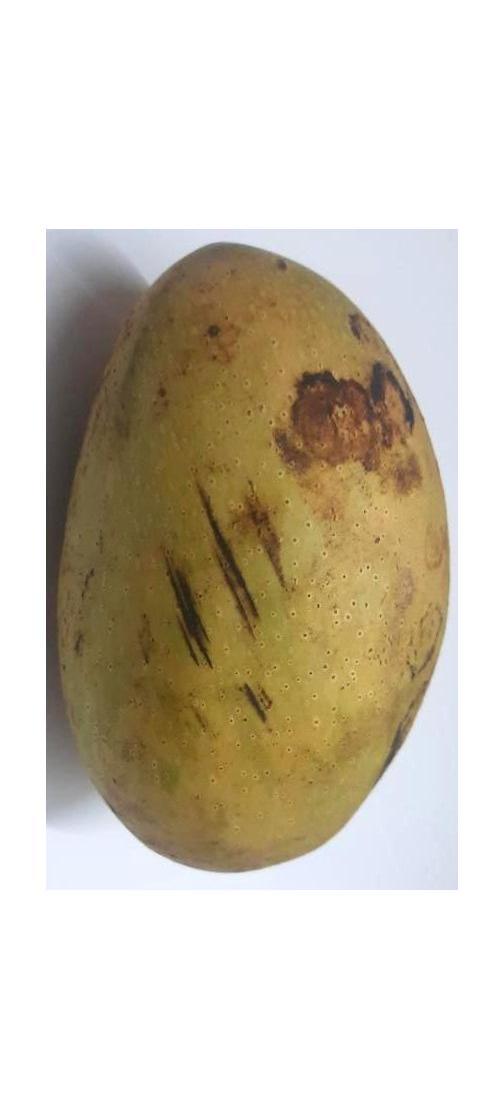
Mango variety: Ashshina Classic